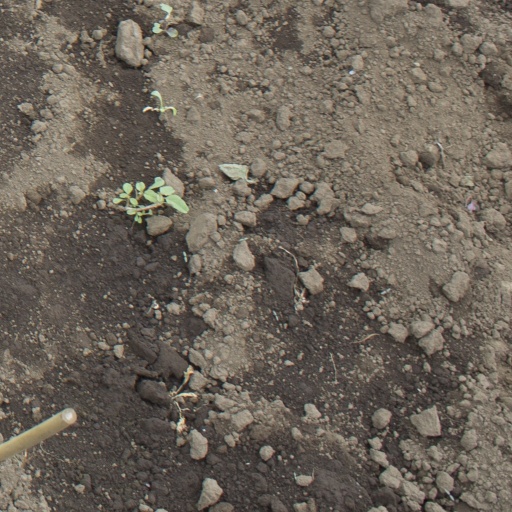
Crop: soybean